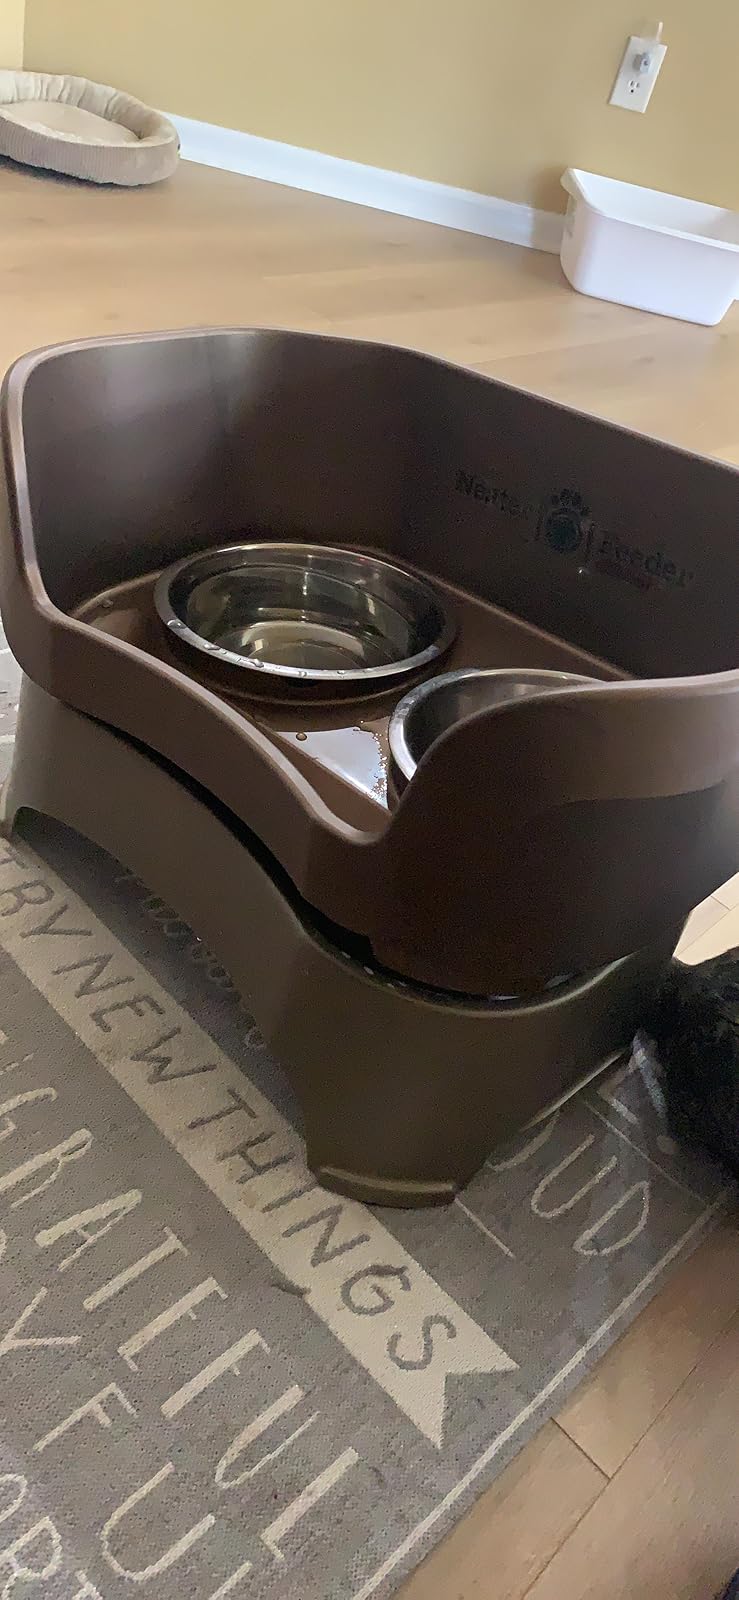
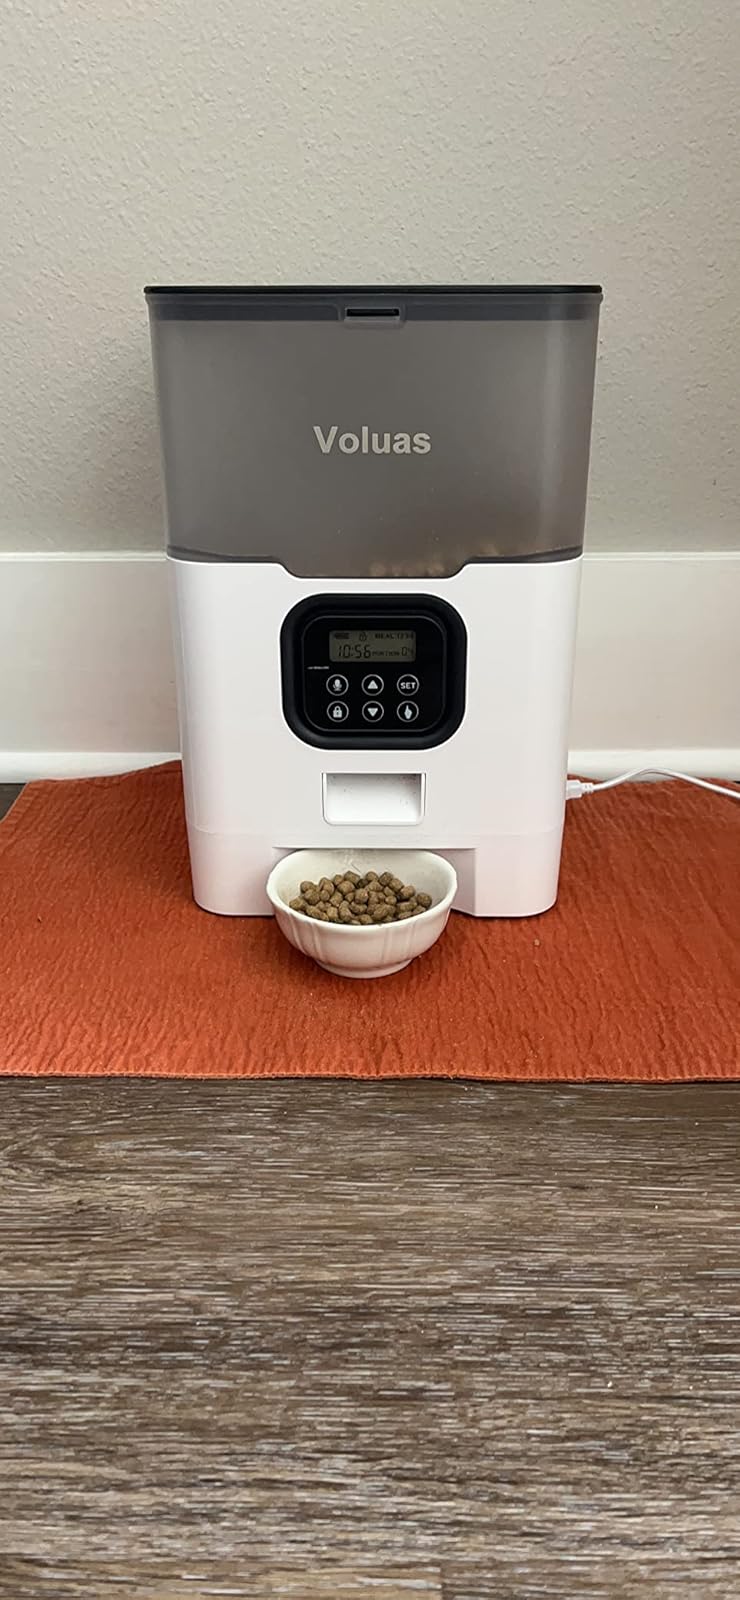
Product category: items_feeder
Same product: no